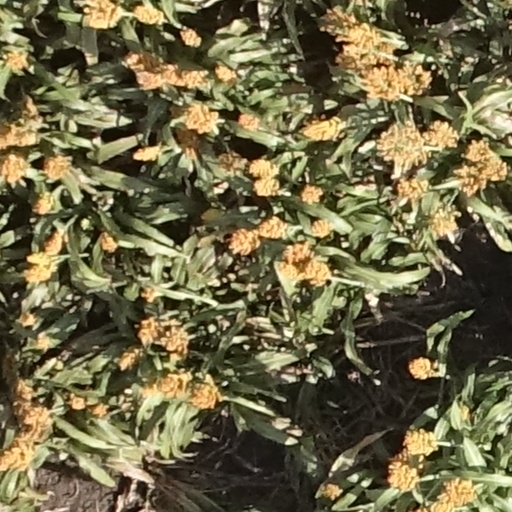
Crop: sorghum